Bentler Nature Park

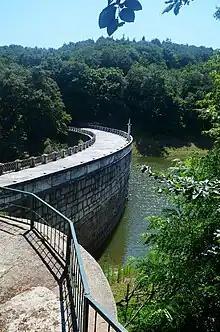
New Dam at the Bentler Nature Park.

Bentler Nature Park is a nature park located in Sarıyer district of Istanbul Province, Turkey. Bentler means "dams" in Turkish language.